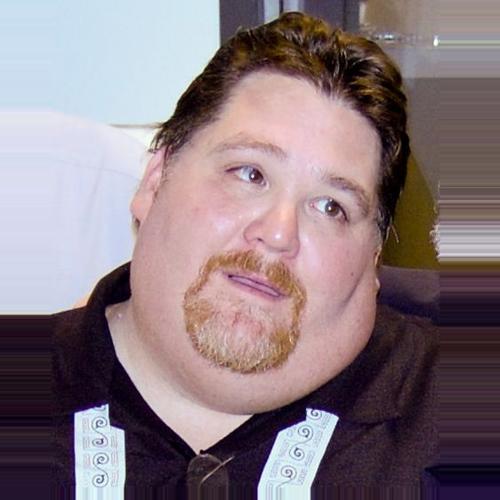
Age: 44